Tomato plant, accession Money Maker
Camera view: vertical (180 deg); turntable rotation: 180 degrees
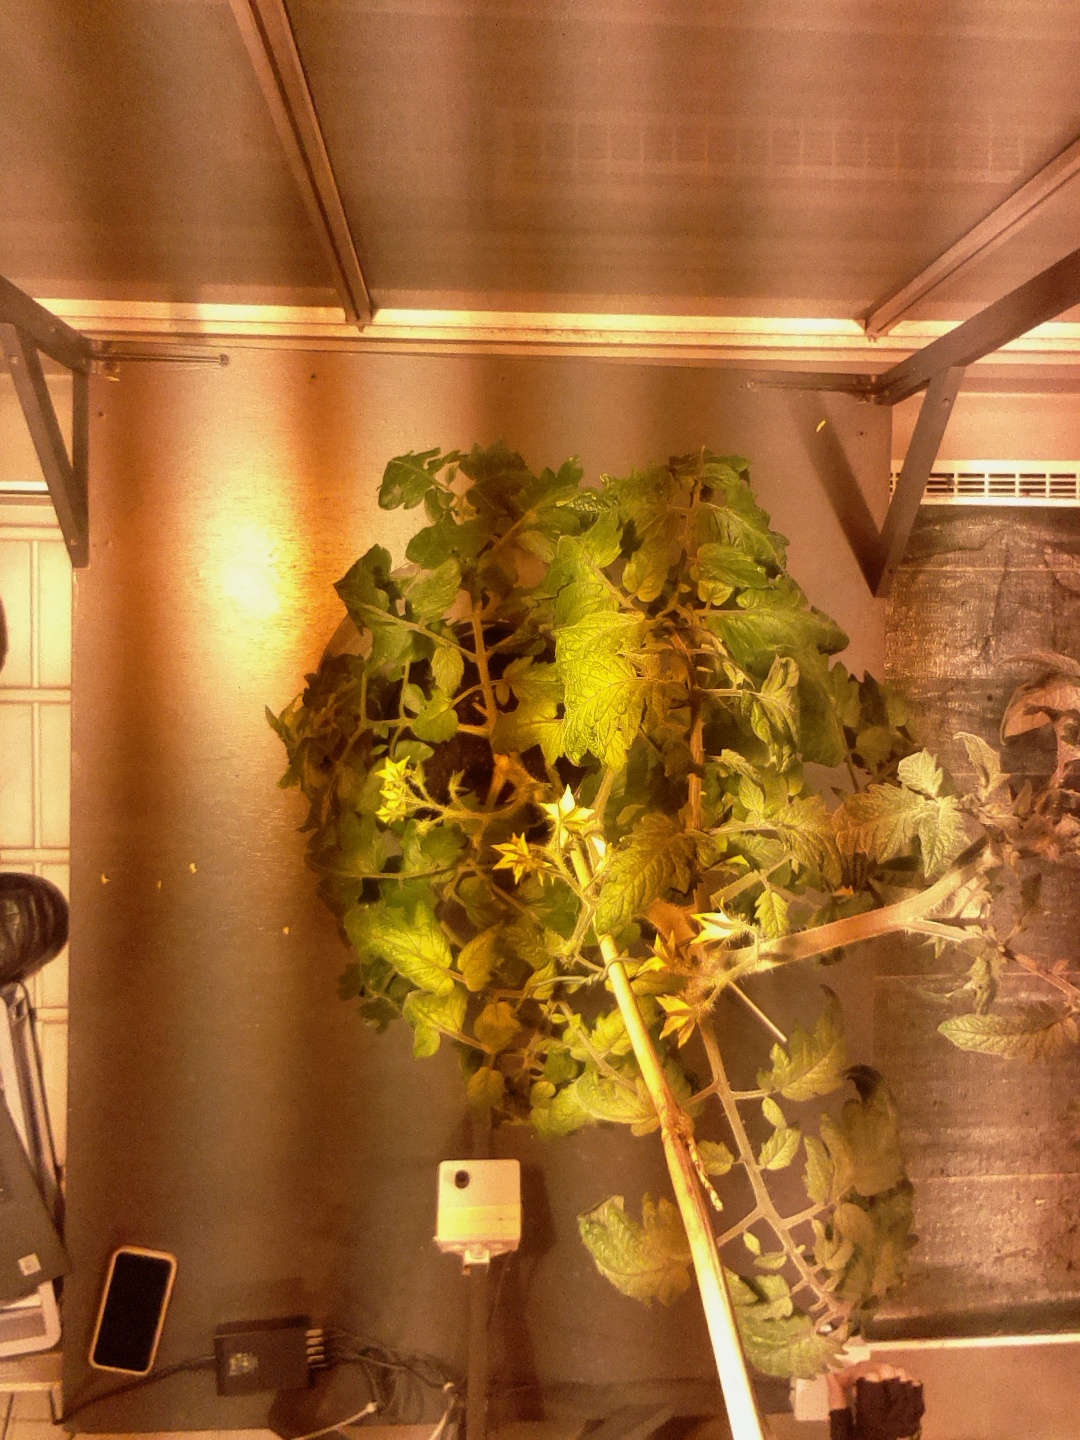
BBCH growth stage 69: End of flowering, 90%-100% of flowers open, more petals falling